Lloyd Winnecke

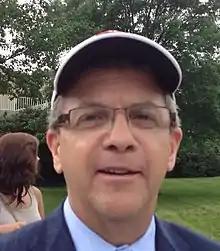

Lloyd Winnecke (born June 6, 1960) is an American politician and businessman who was the 34th mayor of Evansville, Indiana. He was elected in November 2011 and his four-year term began January 1, 2012. In November 2015, Winnecke was re-elected for a second term, and, in November 2019, he was elected to a third term. He chose to retire rather than run for re-election to a fourth term in office and was succeeded by Stephanie Terry in the In November 2023.